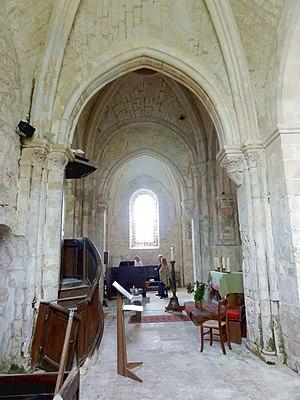
Intérieur de l'église - voir titre.
L'église Saint-Léger est une église catholique paroissiale située à Delincourt, dans l'Oise, en France. Elle remplace un édifice plus ancien, mais sa nef remonte néanmoins aussi loin que la fin du XIᵉ ou le début XIIᵉ siècle. Des remaniements au XVIIIᵉ siècle lui ont enlevé son authenticité, et les arcades de l'exceptionnel porche du début du XIIIᵉ siècle ont alors été bouchées. Les parties orientales conservent tout leur intérêt, et sont d'une architecture recherchée. Elles ont été bâties par le chapitre de la collégiale royale Saint-Mellon de Pontoise, qui fut le collateur de la cure sous l'Ancien Régime. Le transept et le chœur sont de style gothique primitif, mais leurs voûtes d'ogives et leurs chapiteaux particulièrement remarquables évoquent le style roman tardif. Ils datent du troisième quart du XIIᵉ siècle. Le clocher en bâtière central, qui s'élève au-dessus de la croisée du transept, n'a été achevé qu'au début du XIIIᵉ siècle, et est plus résolument gothique. Il séduit surtout par ses dimensions très judicieusement définies. Bientôt après son achèvement, l'église a été agrandie par l'adjonction de deux collatéraux au nord et au sud du chœur.